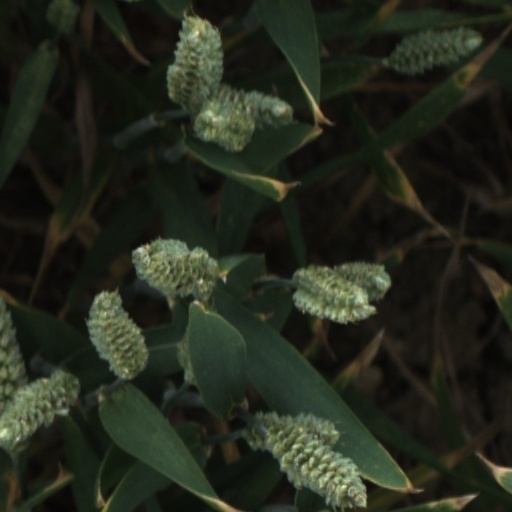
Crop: wheat